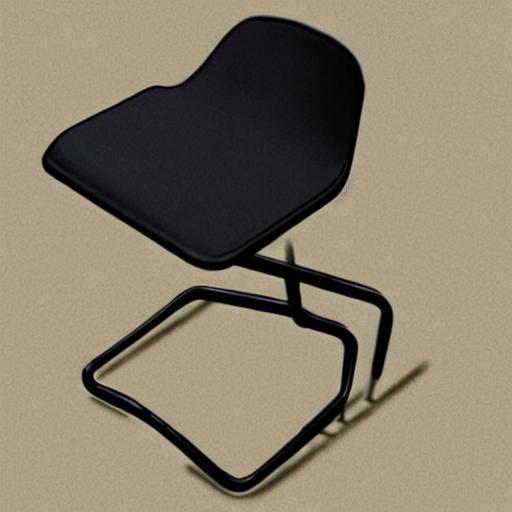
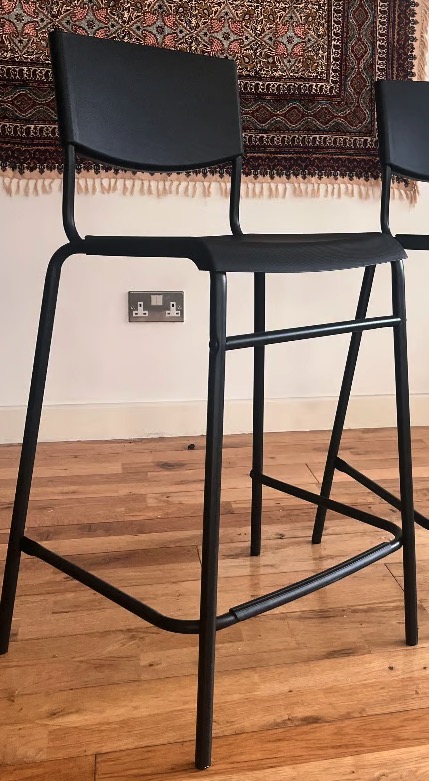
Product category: stool
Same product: no